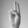
ASL letter: U